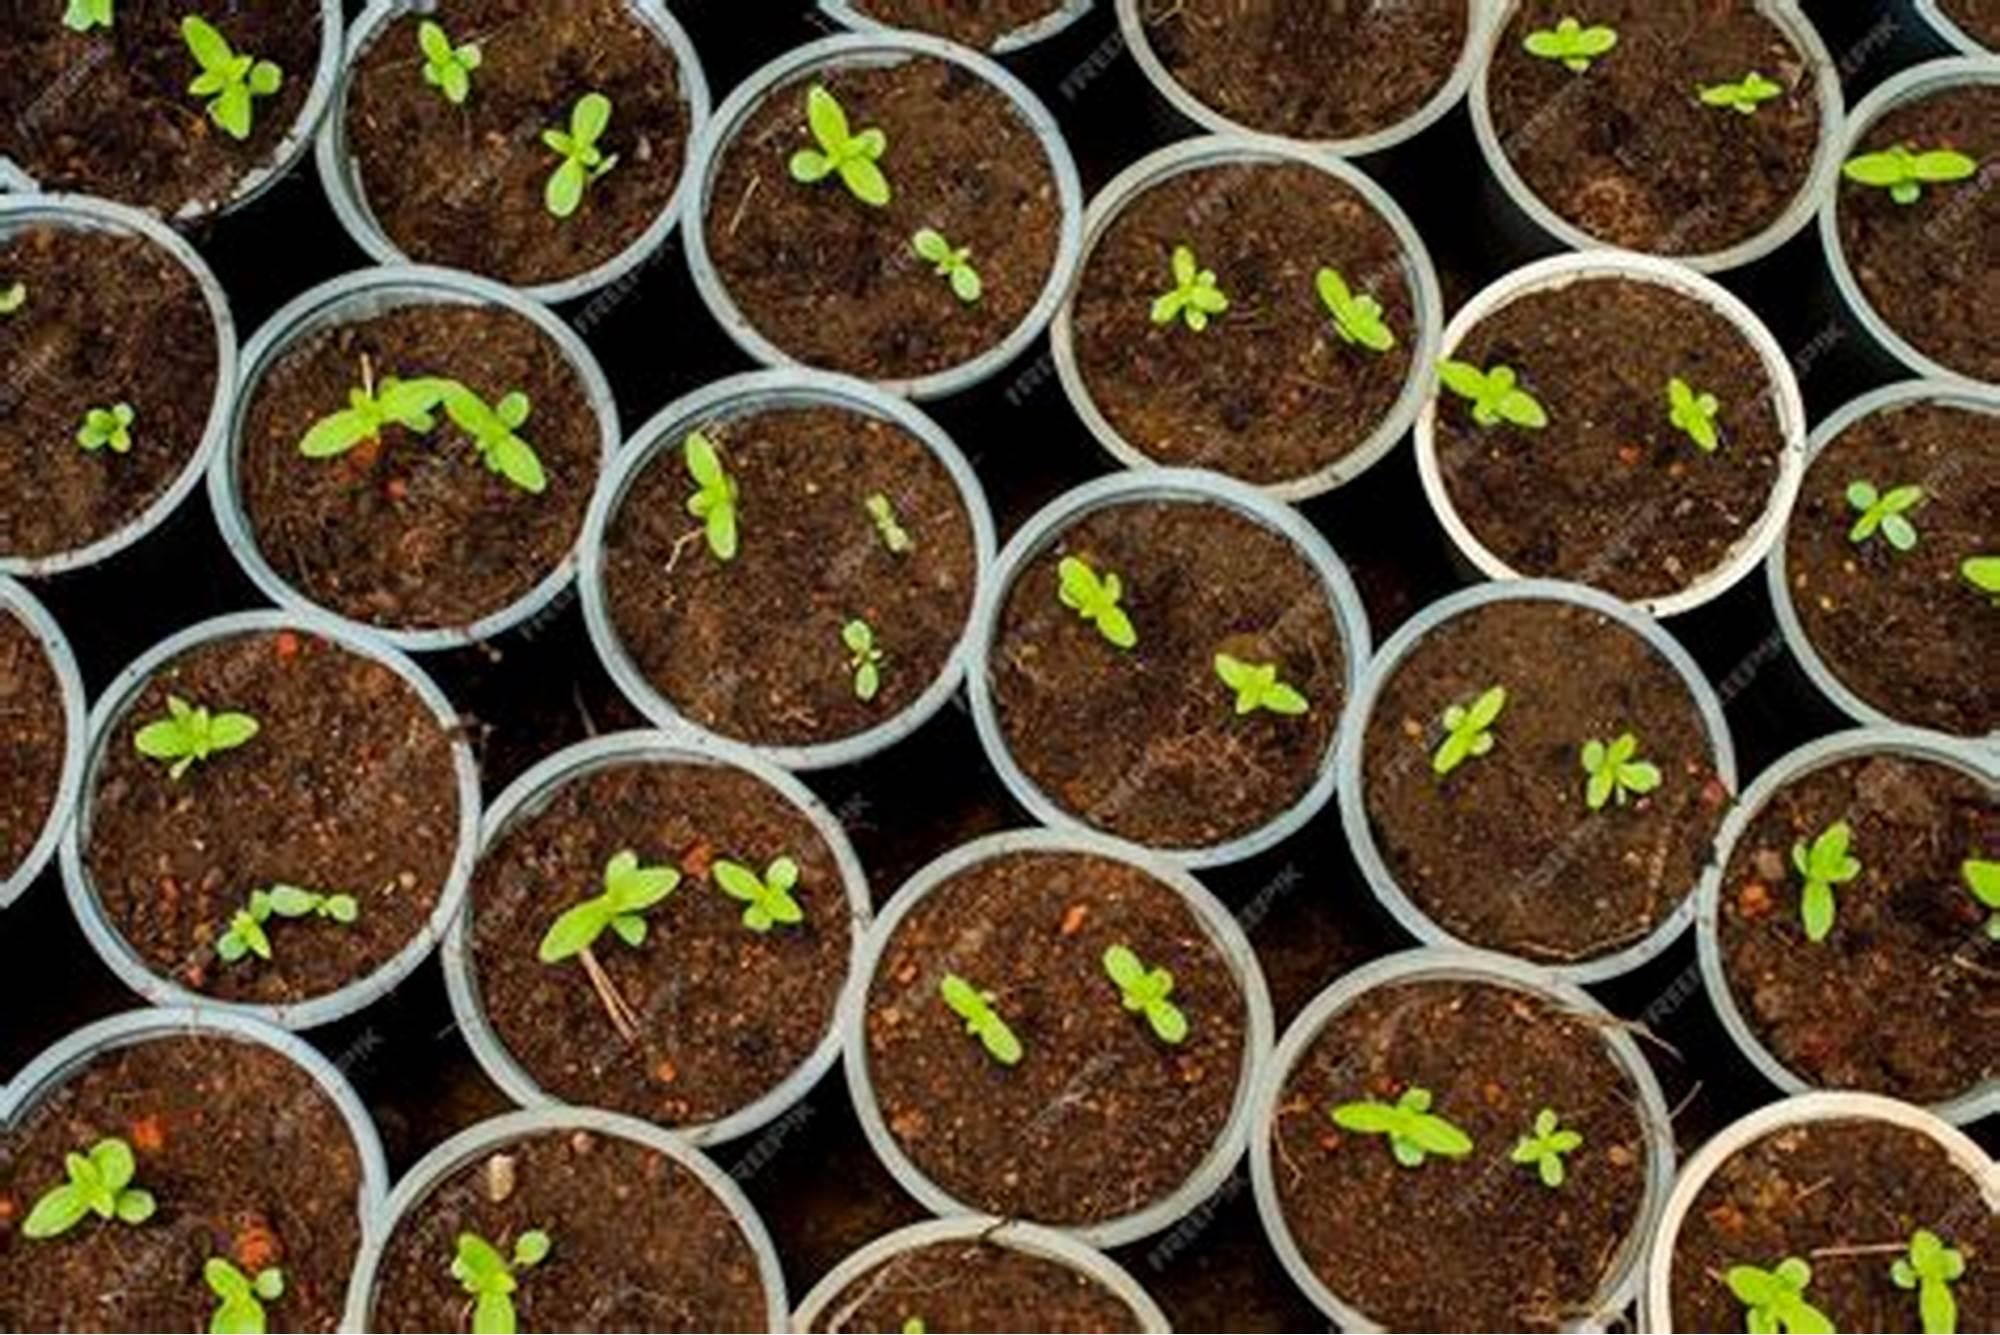
Miche michanga ya mimea iliyopandwa kwenye vikombe vidogo vya plastiki vilivyojaa udongo, ikiwa imepangwa kwa safu katika hatua ya awali ya kilimo cha mbegu. Mfumo huu hurahisisha usimamizi  wa virutubisho, maji na mwanga kwa kila mche, huku ikipunguza hatari ya magonjwa kabla ya kuhamisha miche shambani.